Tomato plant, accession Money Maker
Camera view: bottom (45 deg); turntable rotation: 150 degrees
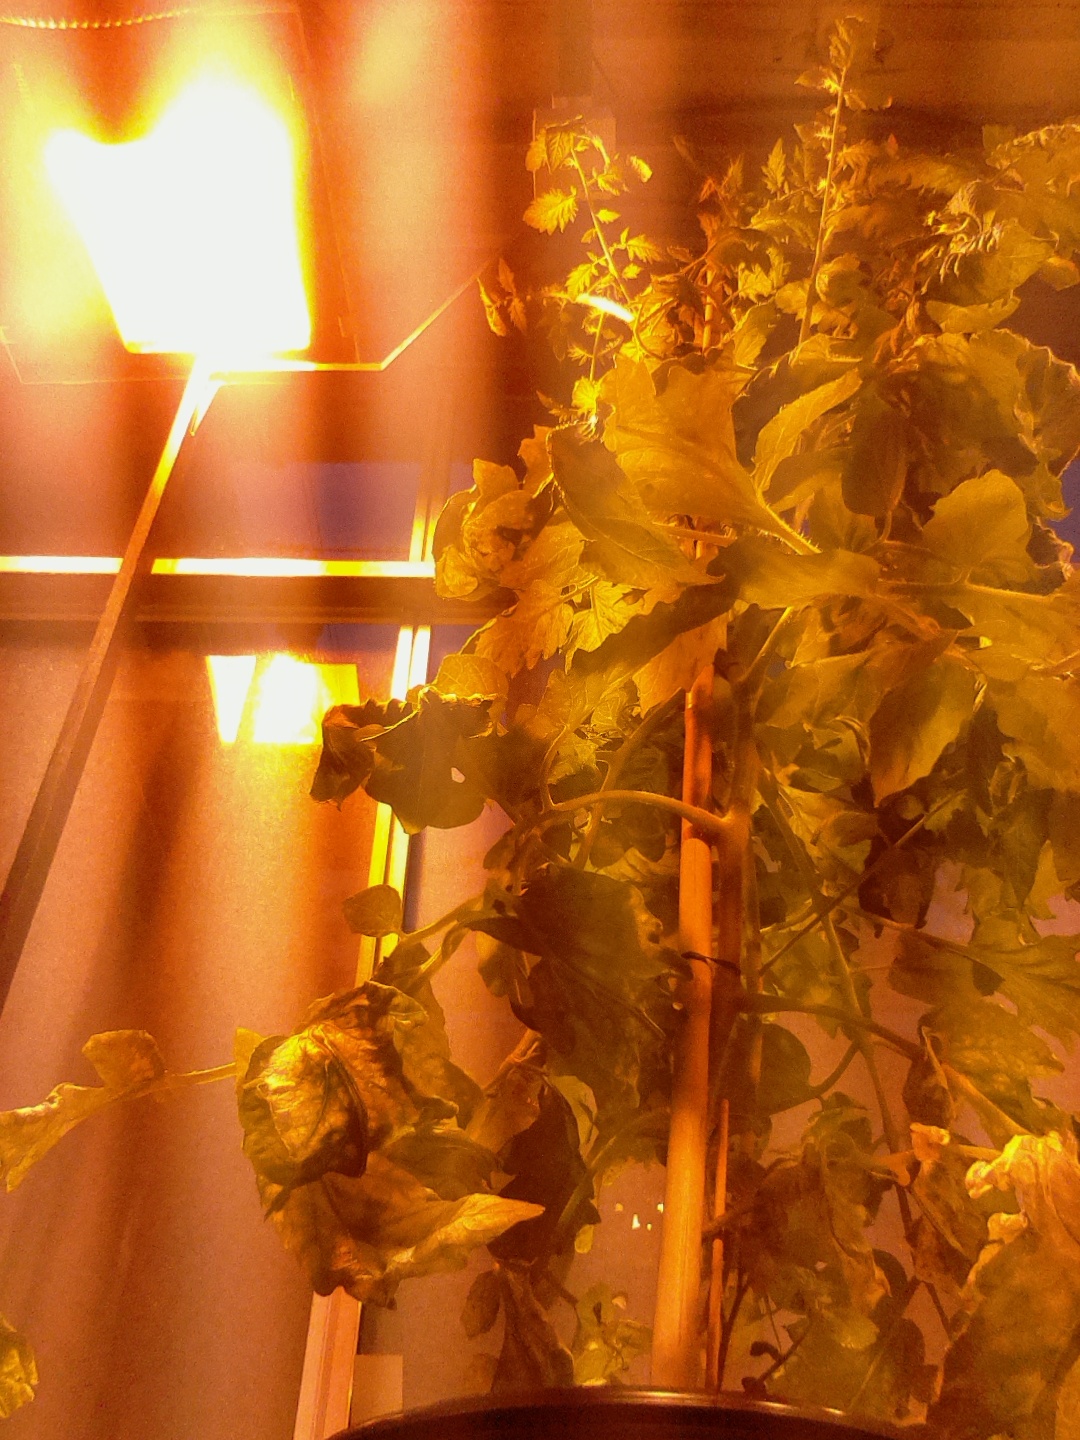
BBCH growth stage 71: 10%-20% of final fruit size